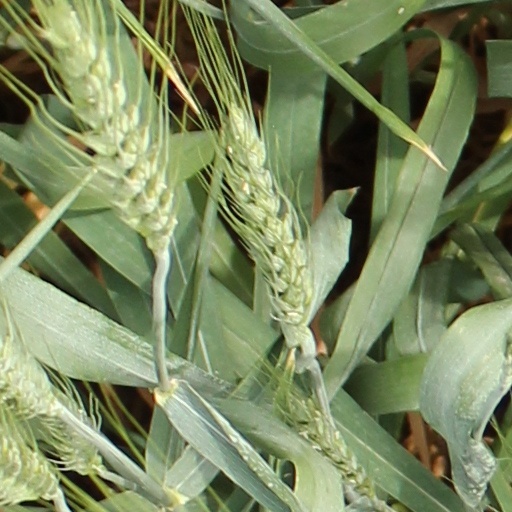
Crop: wheat